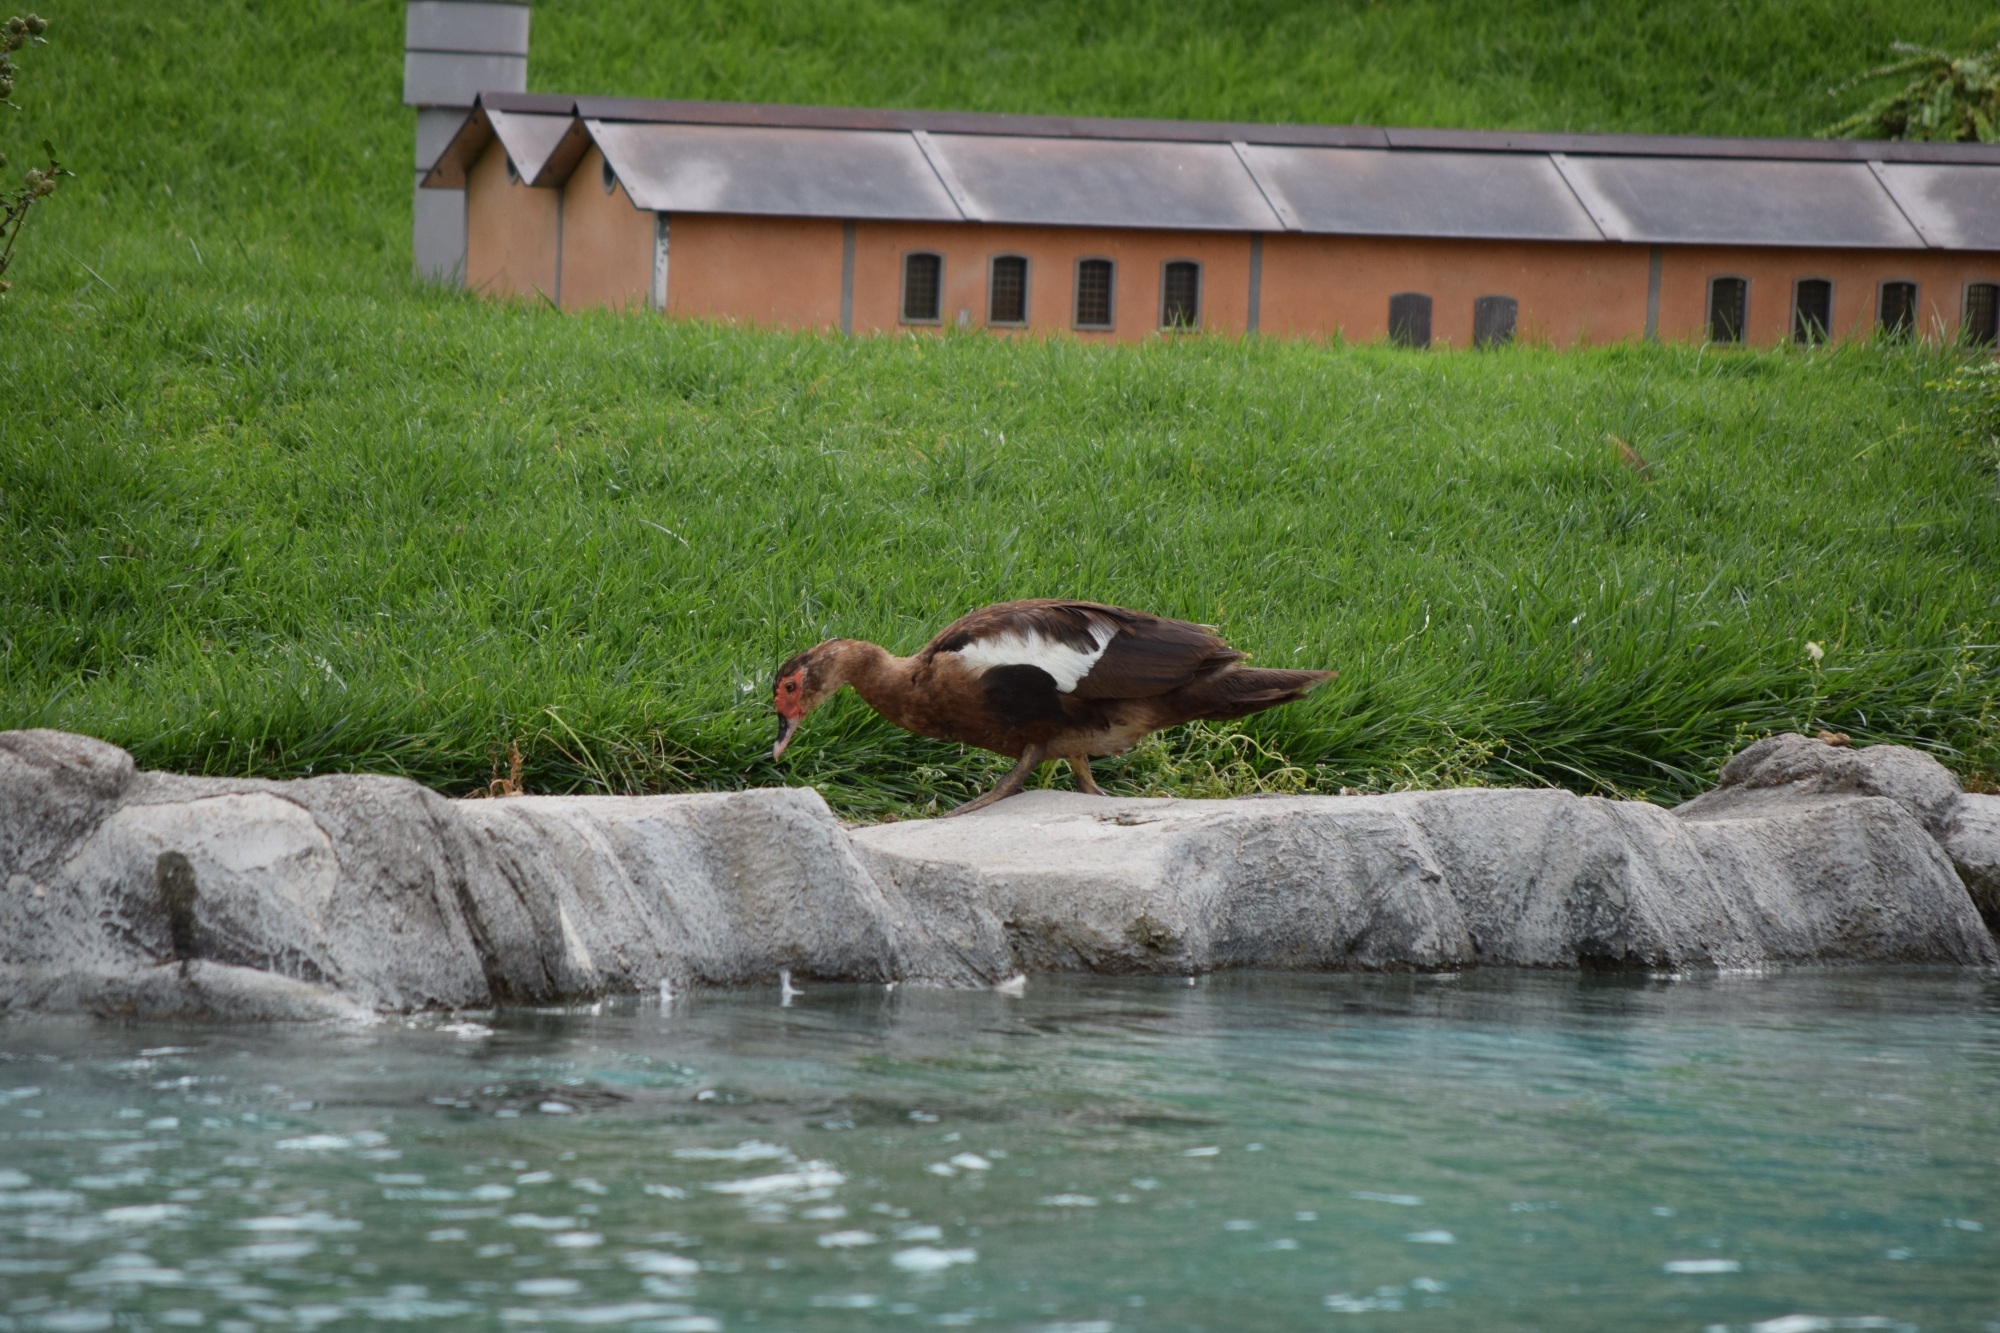
bird, pond, wildlife, zoo, beak, duck, feathers, water park, water bird, leolandia, minitalia